Self-Defence of the Republic of Poland

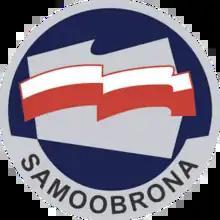
Grey variant of the party's logo used in 2017.

The Self-Defence of the Republic of Poland (SRP) is a Christian socialist, populist, agrarian, and nationalist political party and trade union in Poland. The party promotes agrarian socialist and Catholic socialist economic policies combined with a left-wing populist, anti-globalization and anti-neoliberal rhetoric. The party describes itself as left-wing, although it stresses that it belongs to the "patriotic left" and follows Catholic social teaching. The party is sympathetic to Communist Poland, which led political scientists to label the party as neocommunist, post-communist, and far-left.